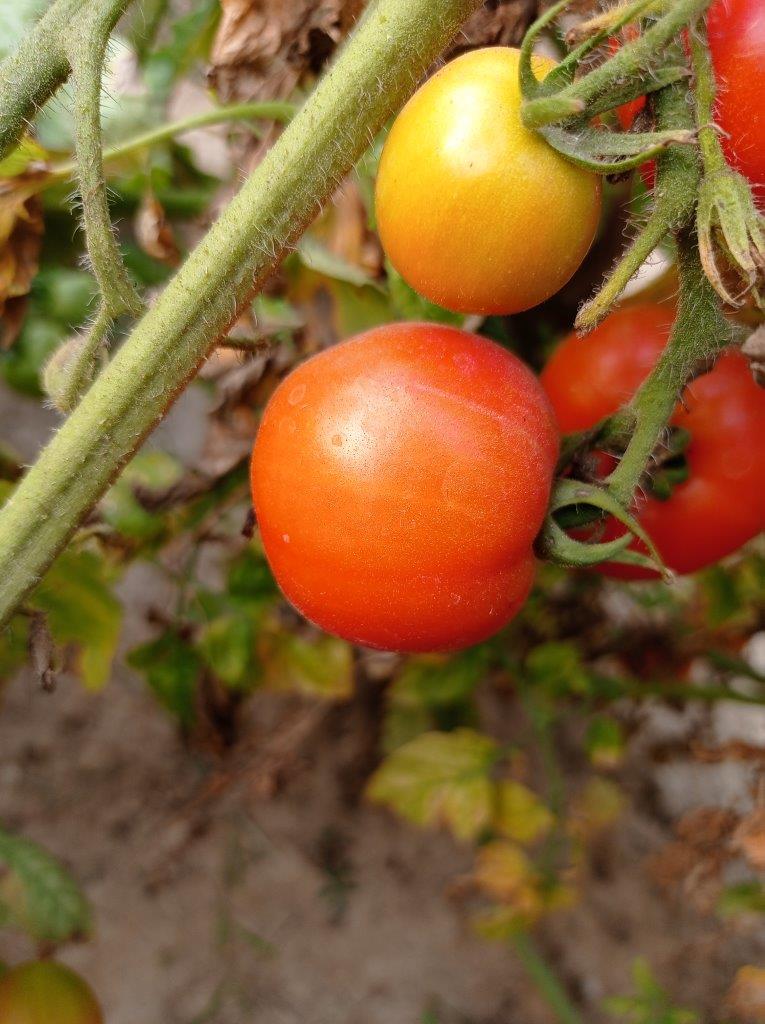
Maturity: Mature